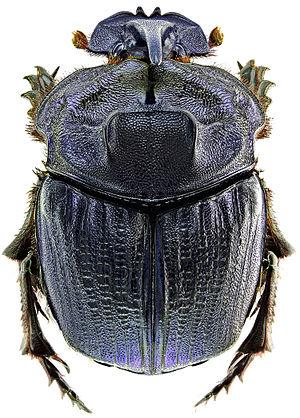
Coprophanaeus lancifer L. habitus en vue dorsale
Renaud Paulian, né le 28 mai 1913 à Neuilly-sur-Seine et décédé le 16 août 2003 à Bordeaux, est un naturaliste français. Il fut selon l'entomologiste Henri-Pierre Aberlenc « sans aucun doute l’un des plus grands entomologistes du XXᵉ siècle ».